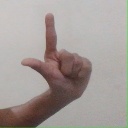
अक्षर: ल